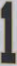
Number: 1